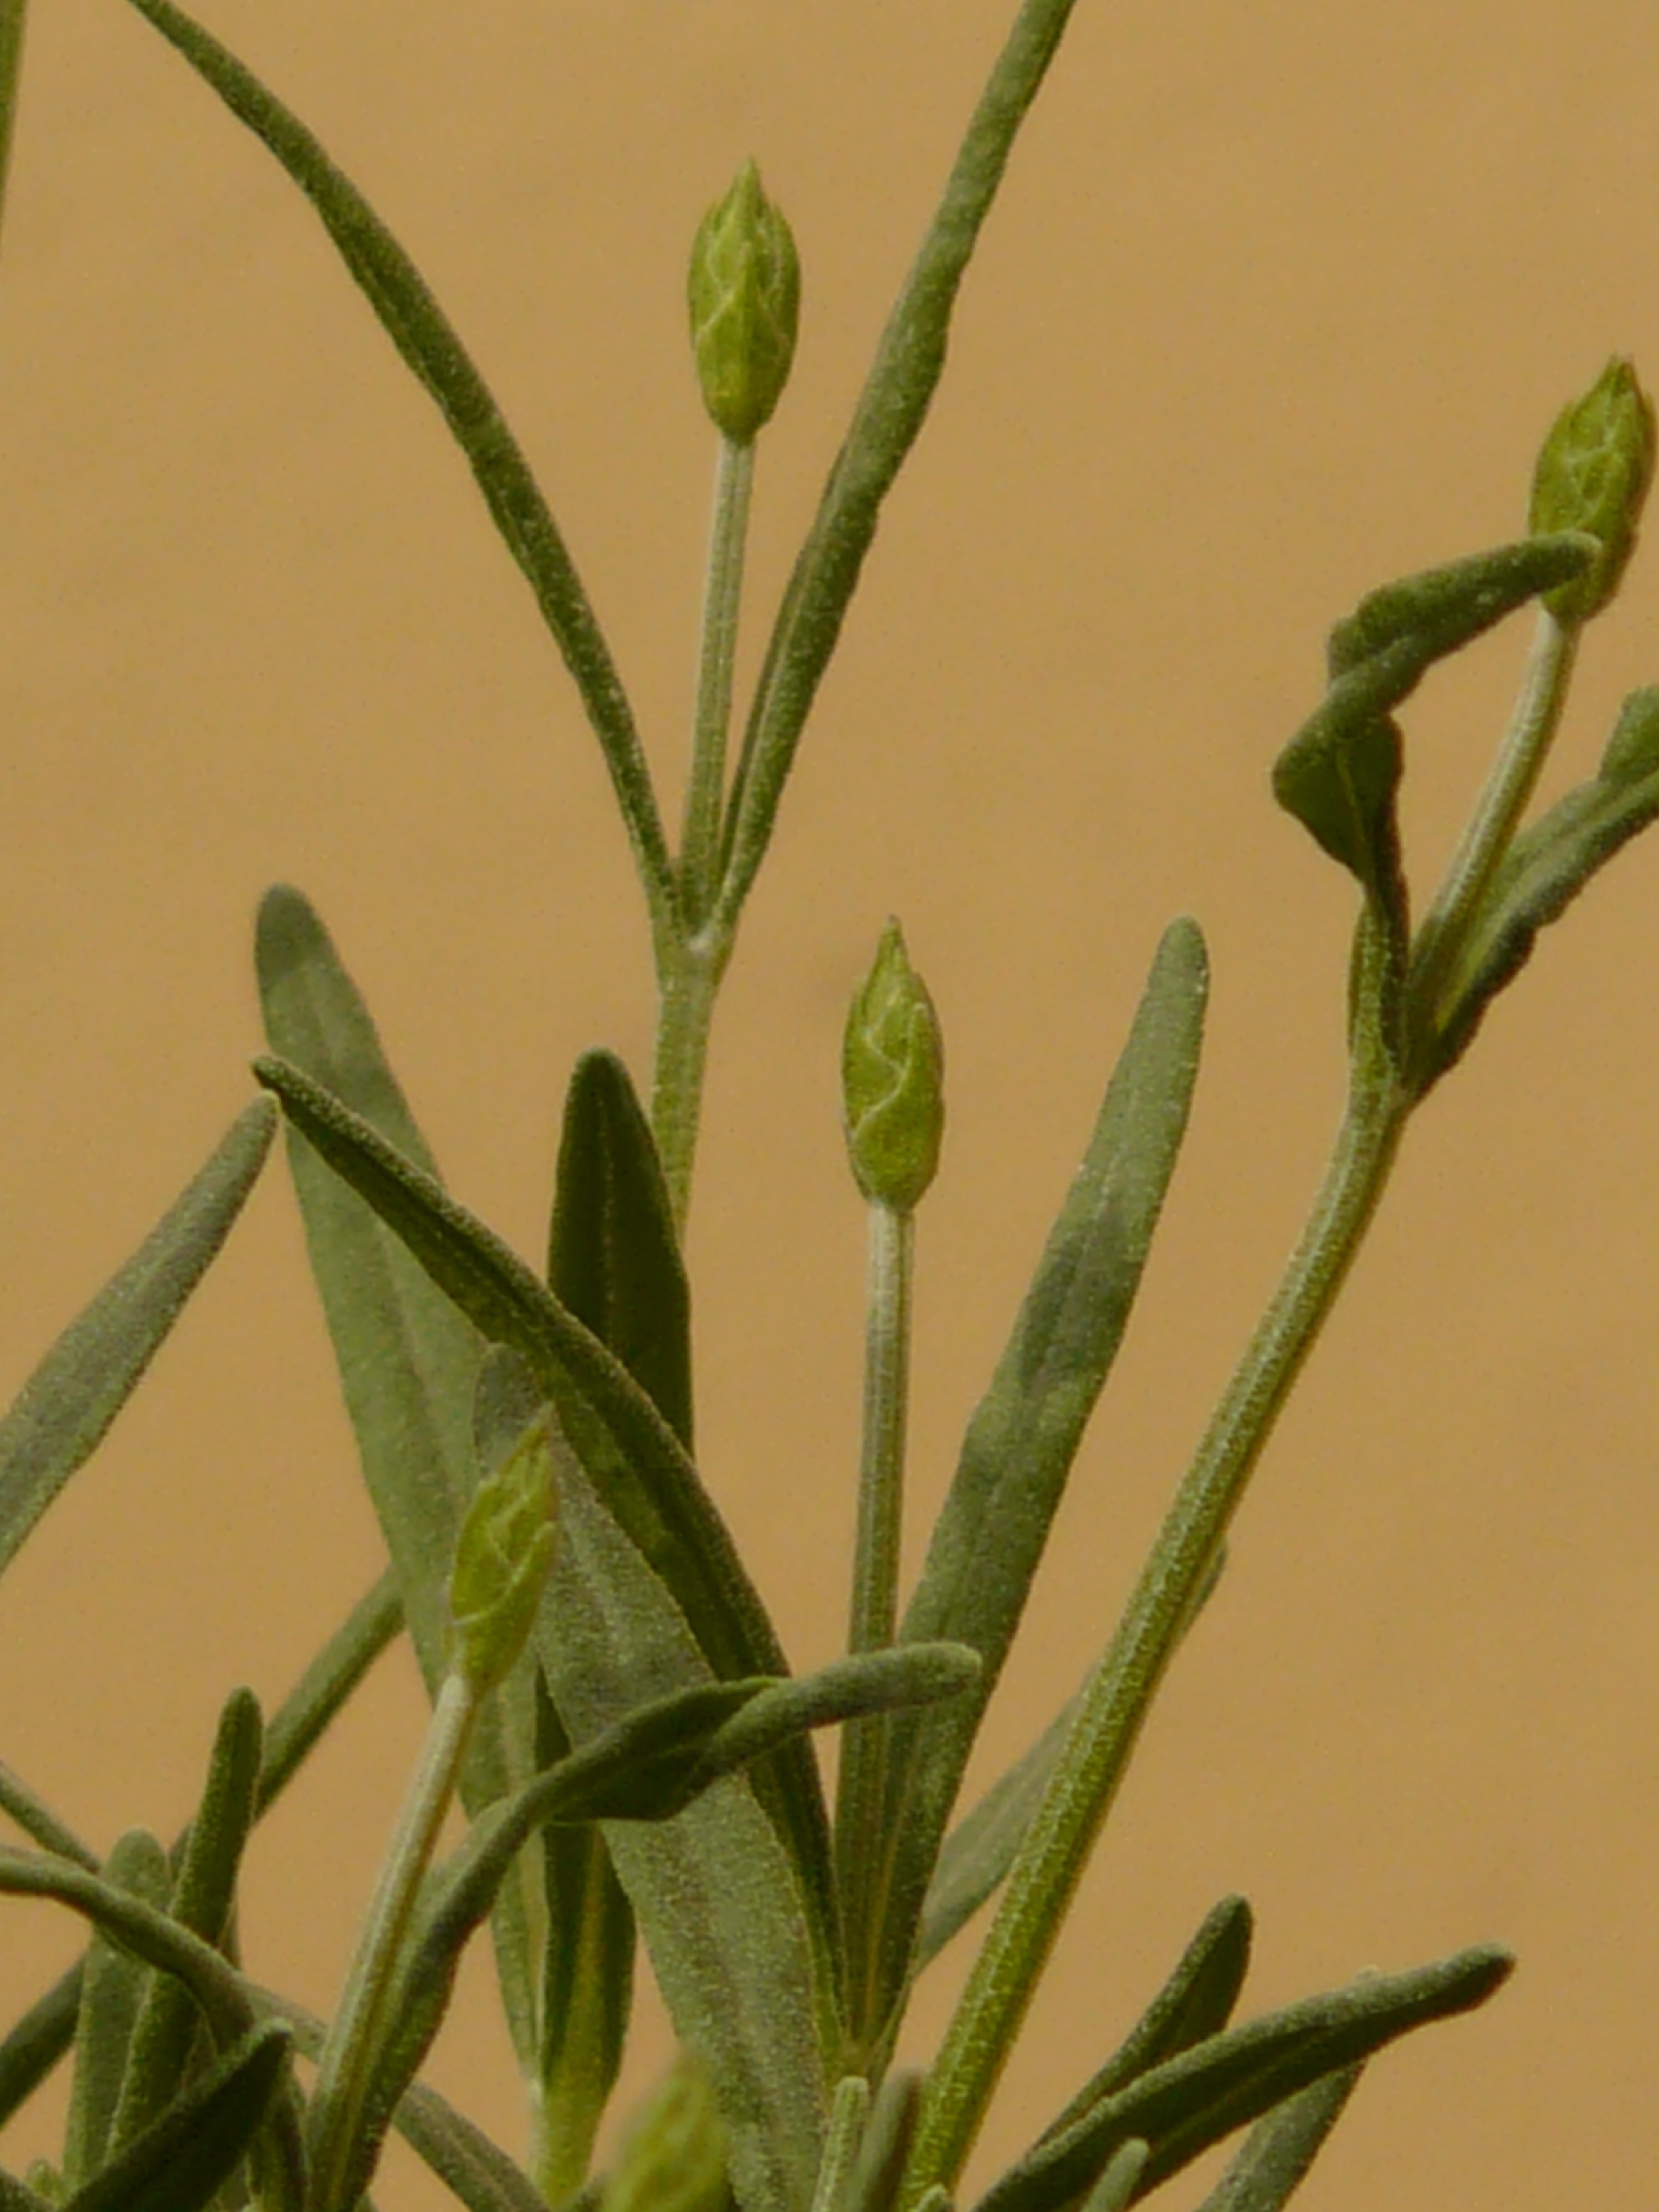
branch, plant, leaf, flower, green, herb, produce, crop, botany, flora, lavender, stalk, shrub, smell, bud, fragrance, aromatic, flowering plant, lamiaceae, essential oils, grass family, plant stem, land plant